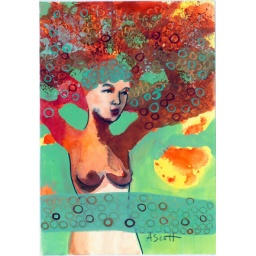
Watercolor of a female tree sprit in green orange yellow. A falltime tree